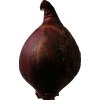
Label: red_onion